Riverland Community College

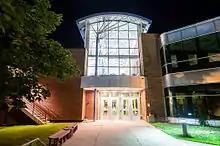
Riverland Community College - Austin Campus

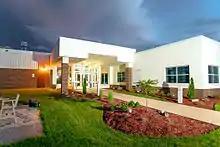
Riverland Community College - Albert Lea Campus

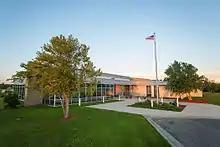
Riverland Community College - Owatonna Campus

According to Academic Dean Ruben Meland’s document “Austin Junior College – Nine Years of Community Service”, Austin Junior College opened on September 3, 1940. Enrollment was 138 freshmen, served by a faculty of five full-time and four part-time instructors.